Spanish parliamentarism

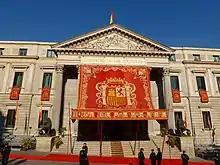
The Congress of Deputies decorated for the opening session of the 10th Legislature, December 27, 2011.

The 1977 elections brought to parliament several generations of politicians who had not had the opportunity to experience parliamentary life (Felipe González, Enrique Tierno, Miquel Roca, Xabier Arzallus, Josep Benet, Joaquín Satrústegui, Lluís Maria Xirinacs, Juan María Bandrés), as well as some survivors of the 1936 generation (almost all of them from the Communist Party): Santiago Carrillo, Dolores Ibárruri, the poet Rafael Alberti; José María Gil-Robles, who ran for the Christian Democracy of Joaquín Ruiz Jiménez, did not obtain any representation, nor did the extreme right) and some ex-Francoist politicians (around Manuel Fraga or Adolfo Suárez, depending on their degree of openness). The two main trade union leaders, Marcelino Camacho and Nicolás Redondo, were deputies in the first legislatures, a circumstance which did not occur again.